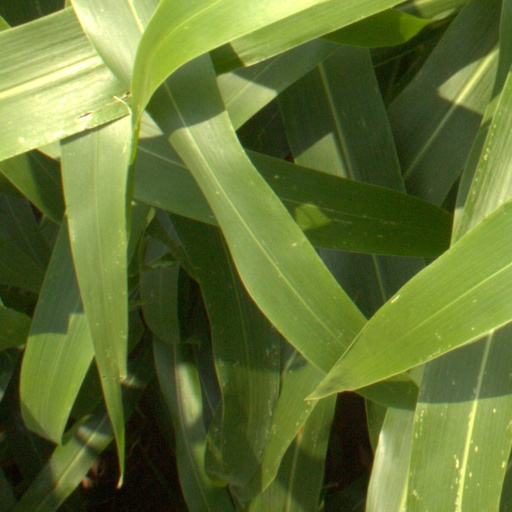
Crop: sorghum